Carel van Savoyen

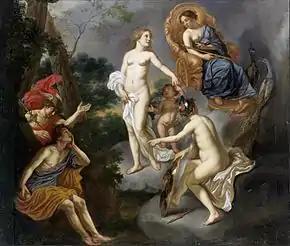
"The judgement of Paris"

One of his paintings representing "Venus and Adonis" was reportedly the subject of a poem by the Dutch poet Jan Vos. His work was also lavishly praised in Cornelis de Bie's 1662 book of artist biographies entitled Het Gulden Cabinet. This shows that his work was held in high esteem by other artists of his time. Subsequently, it fell, however, into oblivion.